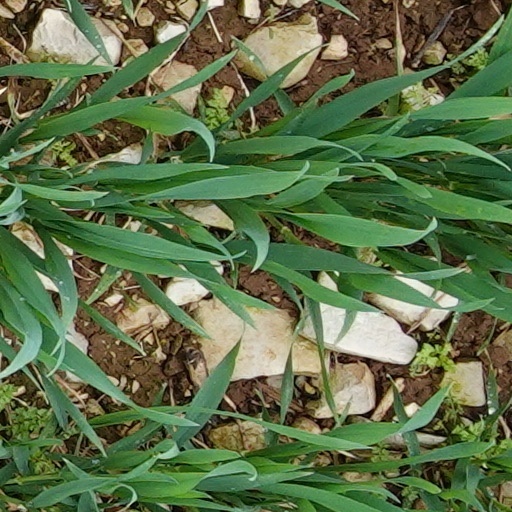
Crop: wheat